Nova Milano

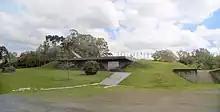
The entrance to the Immigration Park, with the monument created by Carlos Tenius, on the side of the road that immigrants used to take to go up the mountain, and which today is the RS-122 highway, at kilometer 55.

In the great celebrations of the 100 years of Italian immigration to Rio Grande do Sul in 1975, which were accompanied by an explosion in academic bibliography on the subject, Nova Milano consolidated its image as the "cradle of Italian colonization". The climax of the festivities took place on May 20, in the Immigration Square - reaffirming the date as the official beginning of the settlement process organized by the government - including a parade of floats, artistic and folkloric attractions, speeches, hoisting of flags and staging of the arrival of immigrants, attended by the president of the Republic General Ernesto Geisel, the Minister of Labor, the governor of the State, the Italian Ambassador in Brazil and the Italian undersecretary of foreign affairs, among other authorities. On December 13, again amidst great solemnities, a Park-Monument in honor of the pioneers was inaugurated, located by the roadside in the area of the old shed. Carlos Tenius, creator of the monument, said of it: